Corneliu Coposu

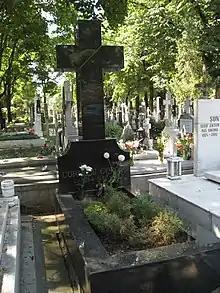
His grave at Bellu Catholic Cemetery

Coposu managed to keep contact with PNȚ sympathisers, and re-established the party as a clandestine group during the 1980s, while imposing its affiliation to Christian Democracy and the Christian Democrat International.